Immediate Geographic Region of Ponte Nova

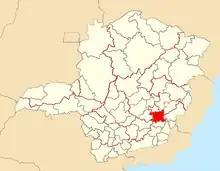
Immediate Geographic Region of Ponte Nova, in the state of Minas Gerais, Brazil.

The Immediate Geographic Region of Ponte Nova is one of the 10 immediate geographic regions in the Intermediate Geographic Region of Juiz de Fora, one of the 70 immediate geographic regions in the Brazilian state of Minas Gerais and one of the 509 of Brazil, created by the National Institute of Geography and Statistics (IBGE) in 2017.